Anita Bernstein

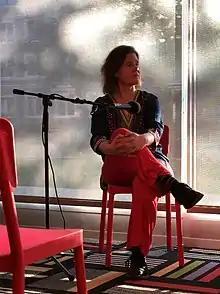
Bernstein at the Seminary Co-op Bookstore, Chicago, May 2019

Anita Nancy Bernstein is an American tort law scholar with expertise in feminist jurisprudence and legal ethics. She is the Anita and Stuart Subotnick Professor of Law at Brooklyn Law School.